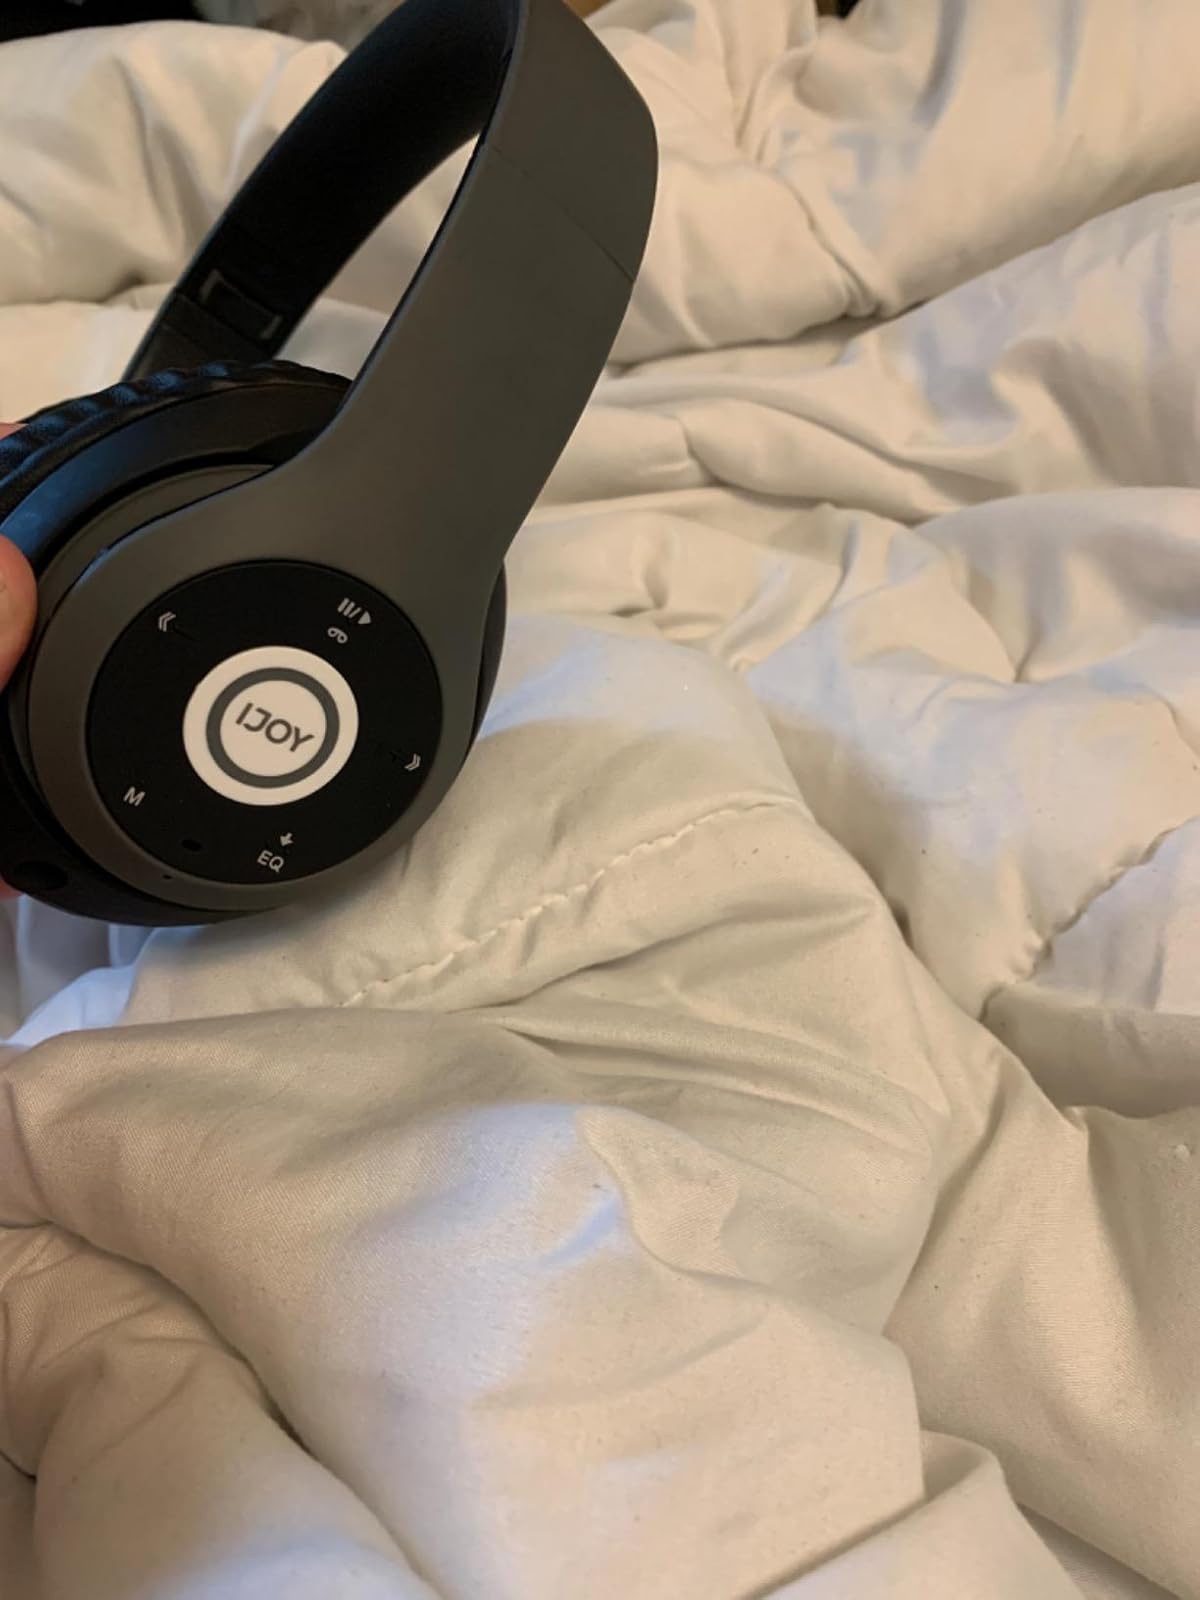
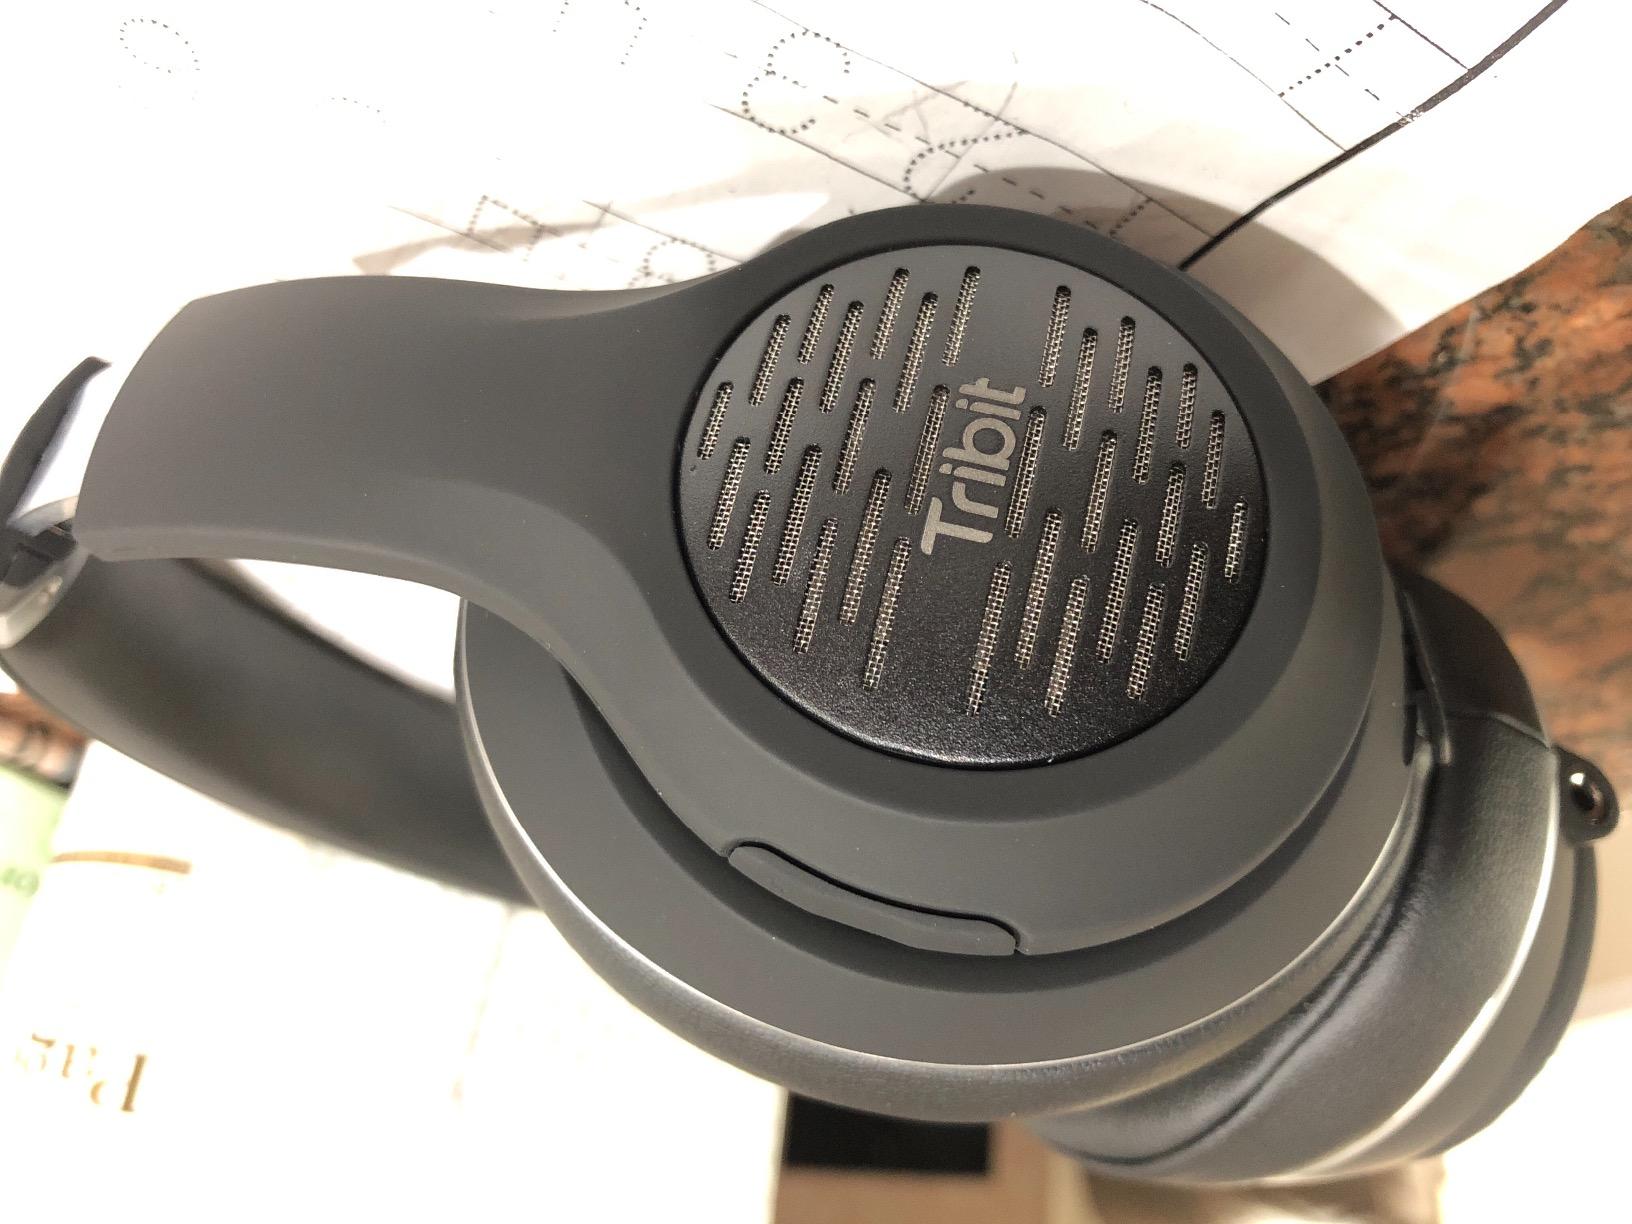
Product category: headphones
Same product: no